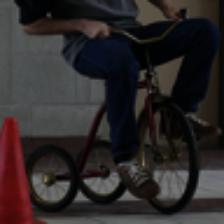
Label: NonHuman